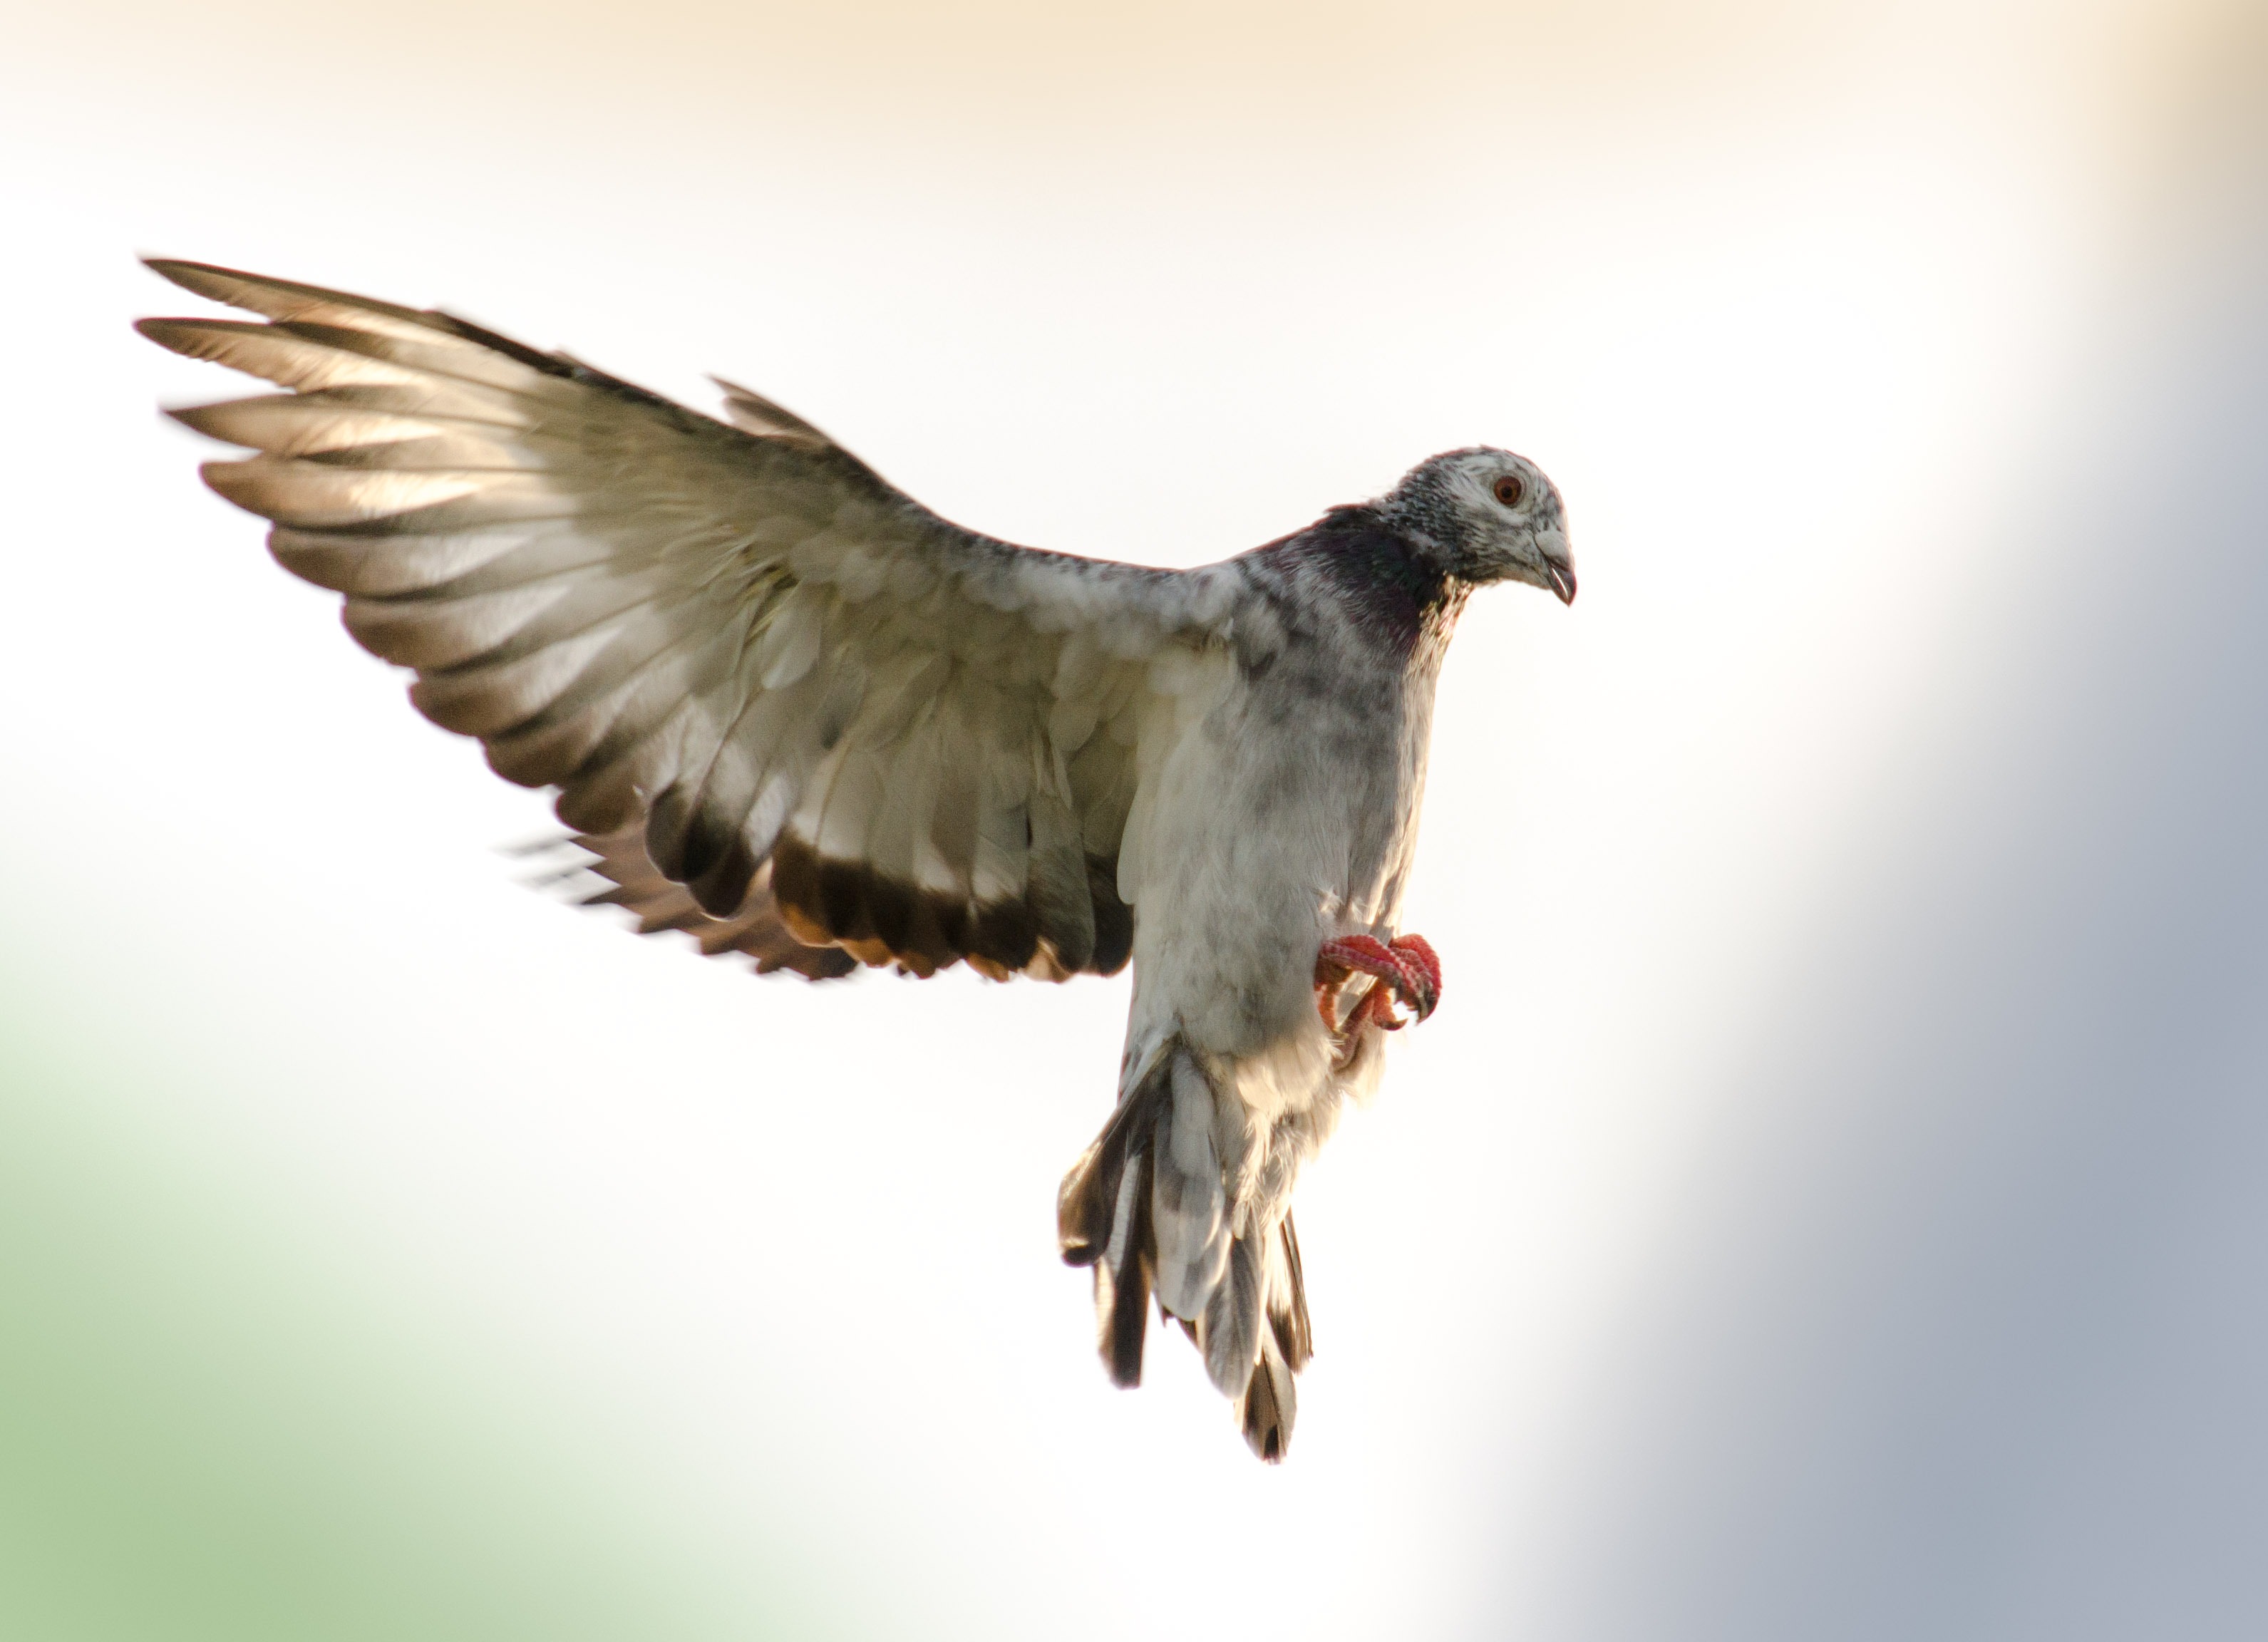
bird, wing, wildlife, beak, flight, hawk, fauna, brake, bird of prey, wings, vertebrate, landing, vulture, falcon, buzzard, accipitriformes, domestic pigeons